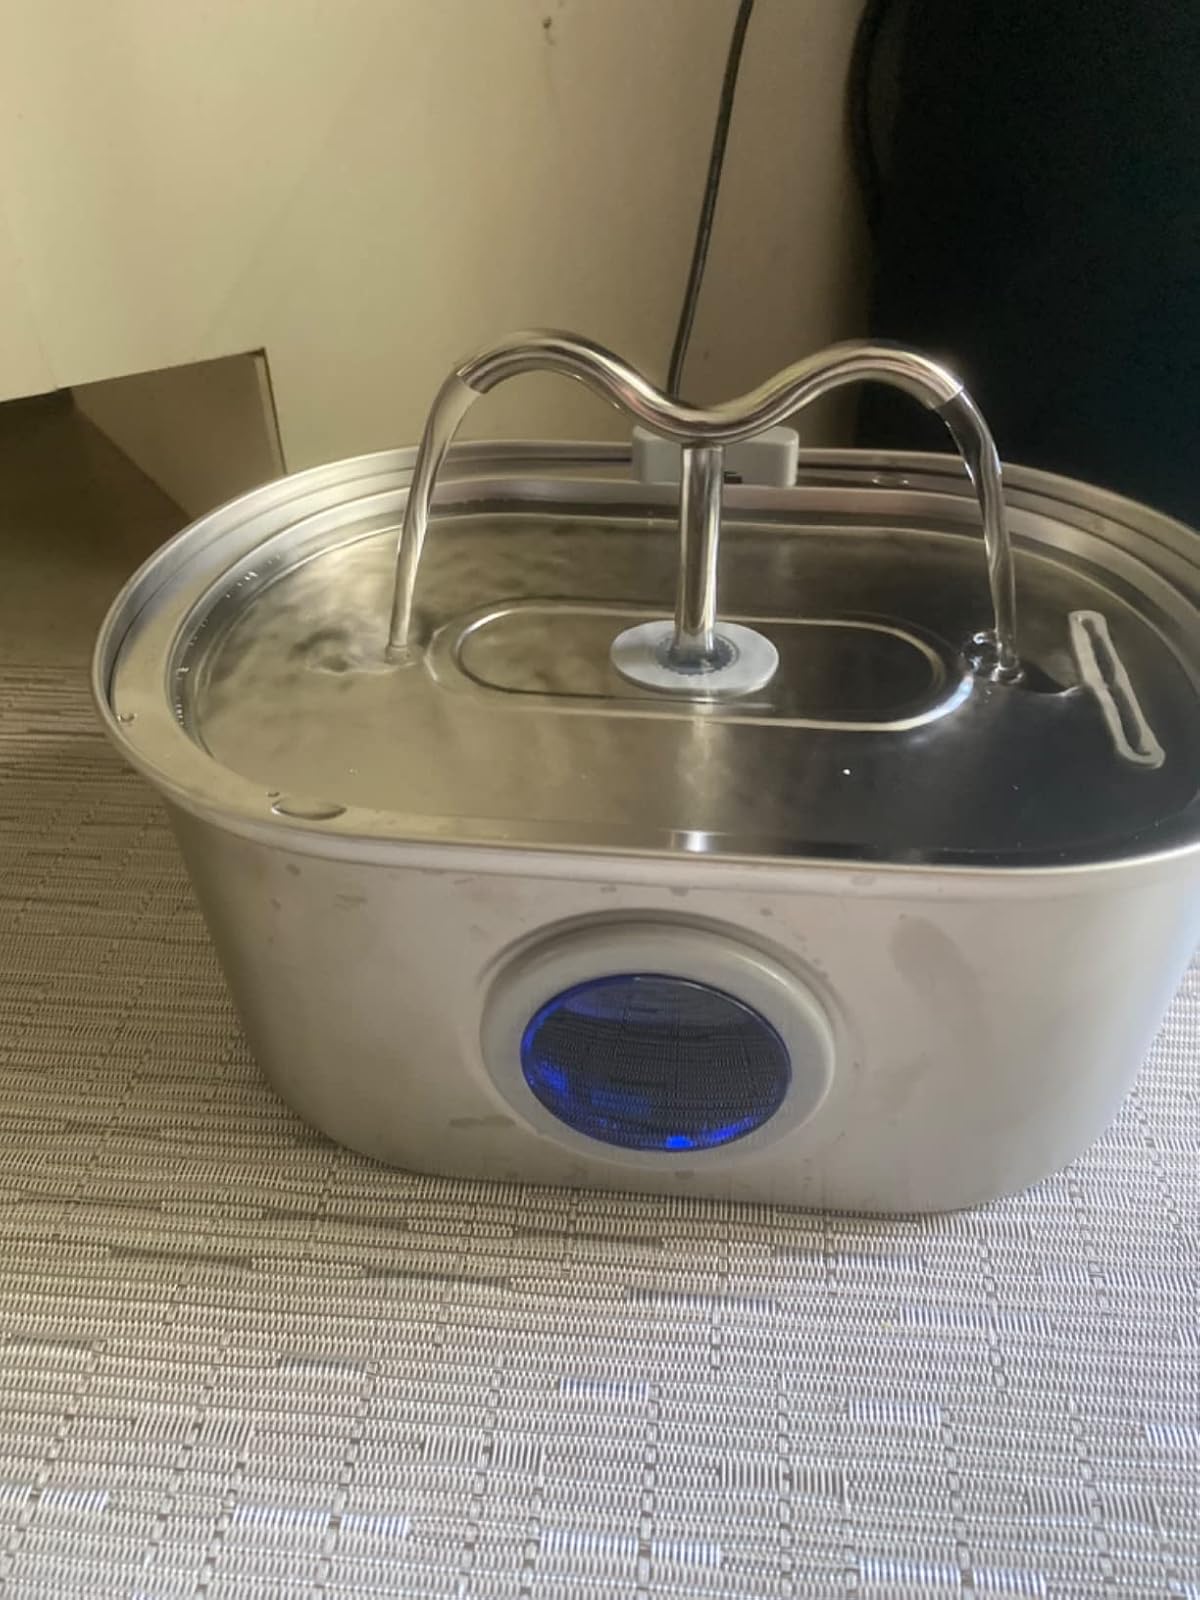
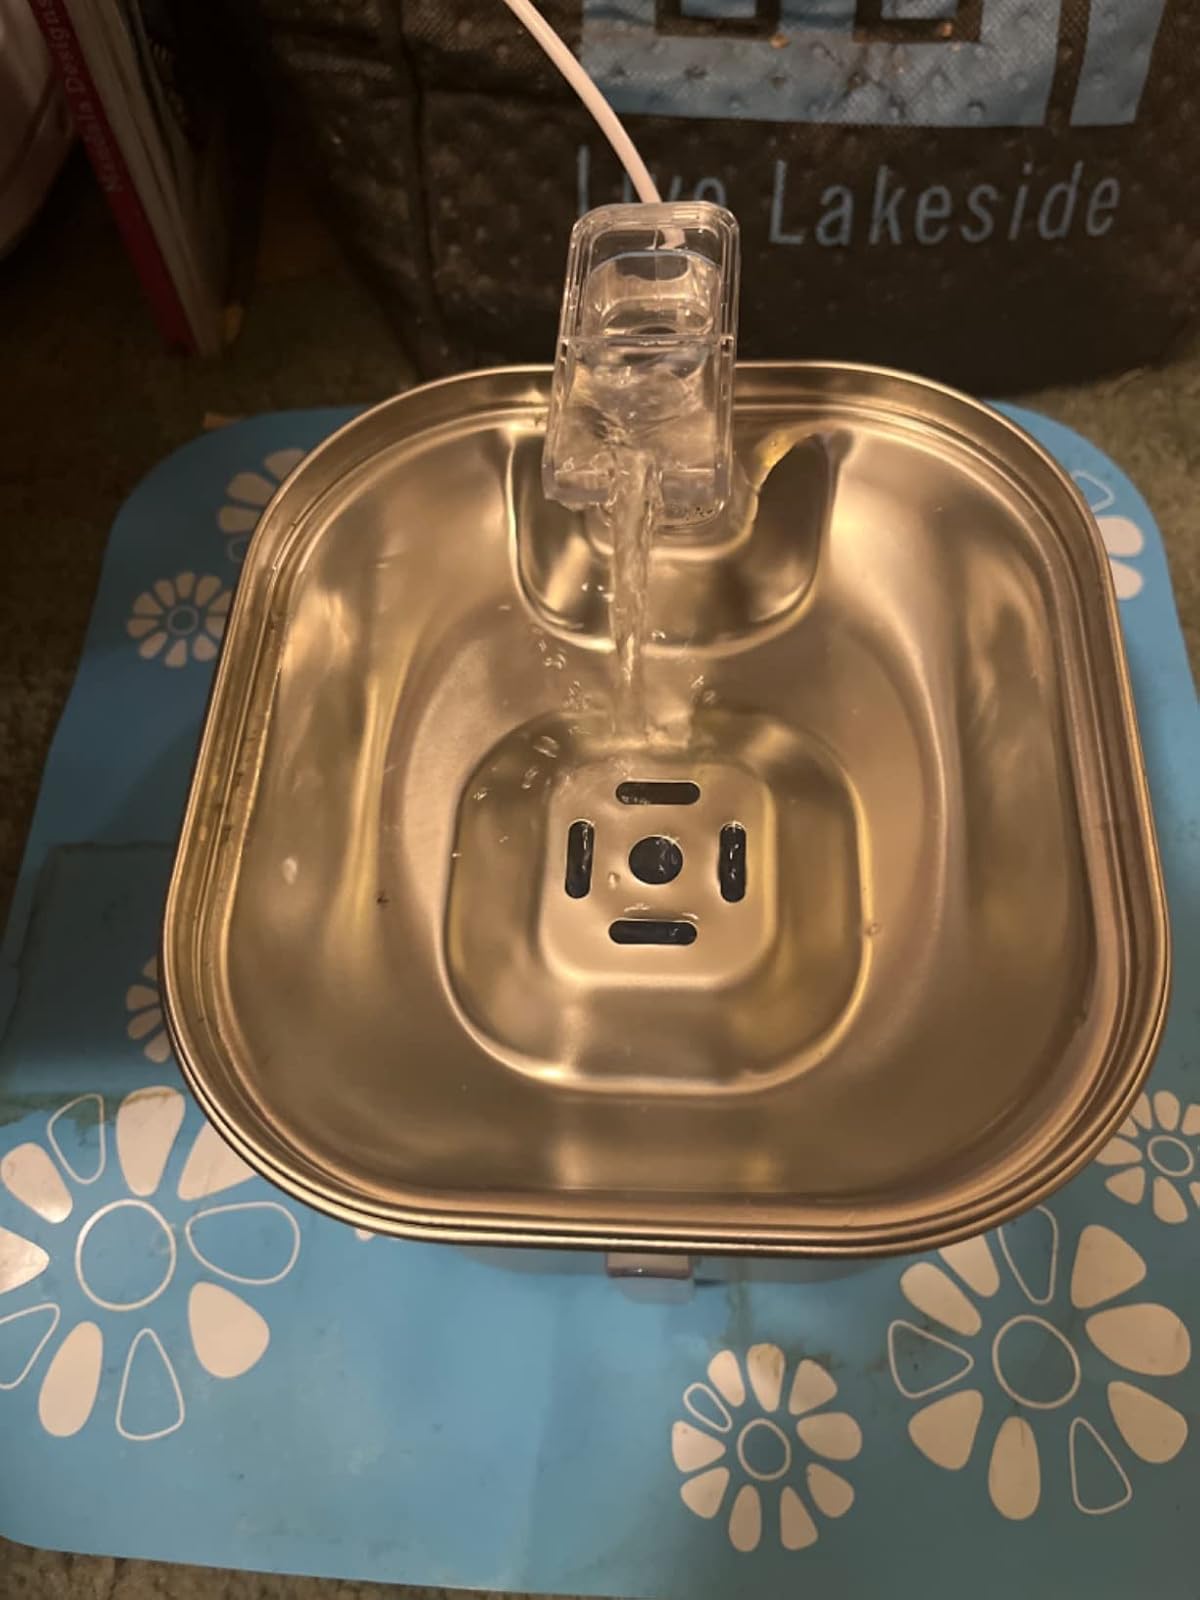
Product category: items_bowl
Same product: no